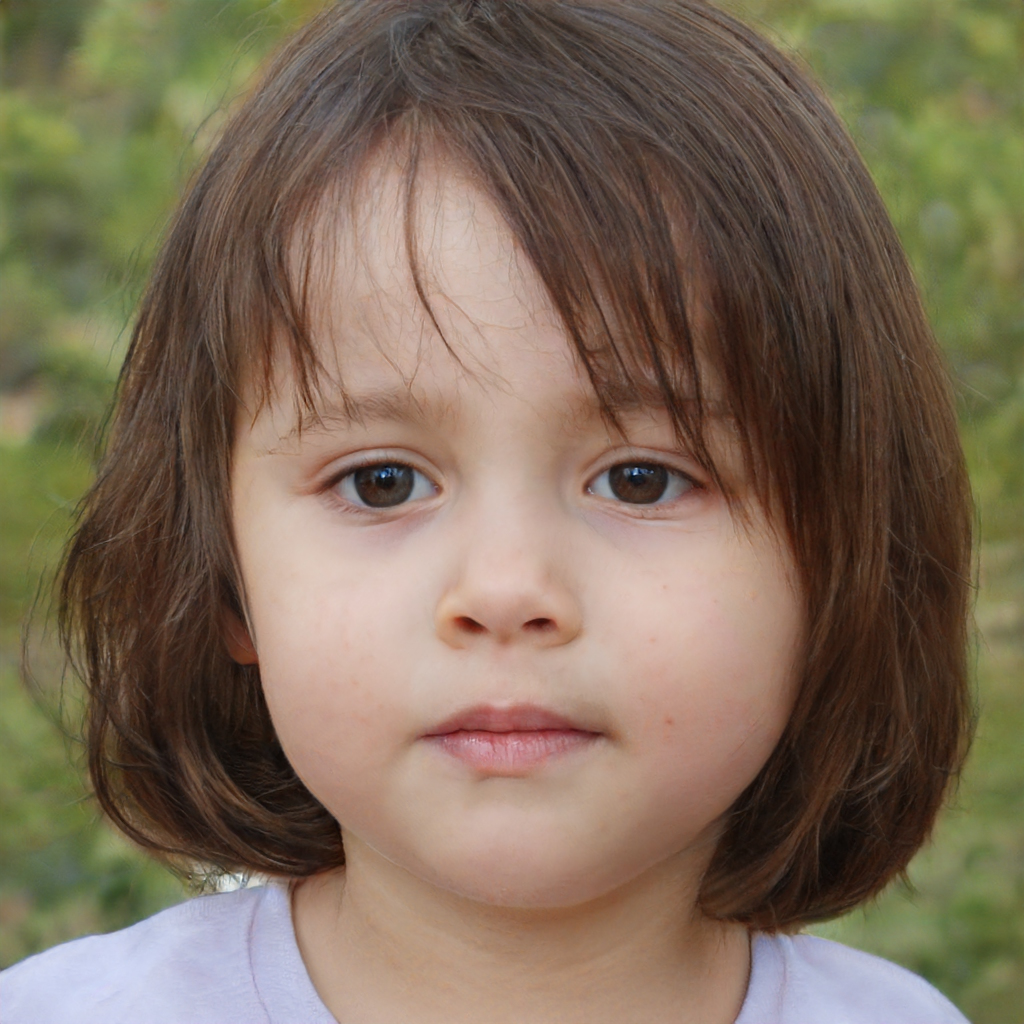
Gender: Female